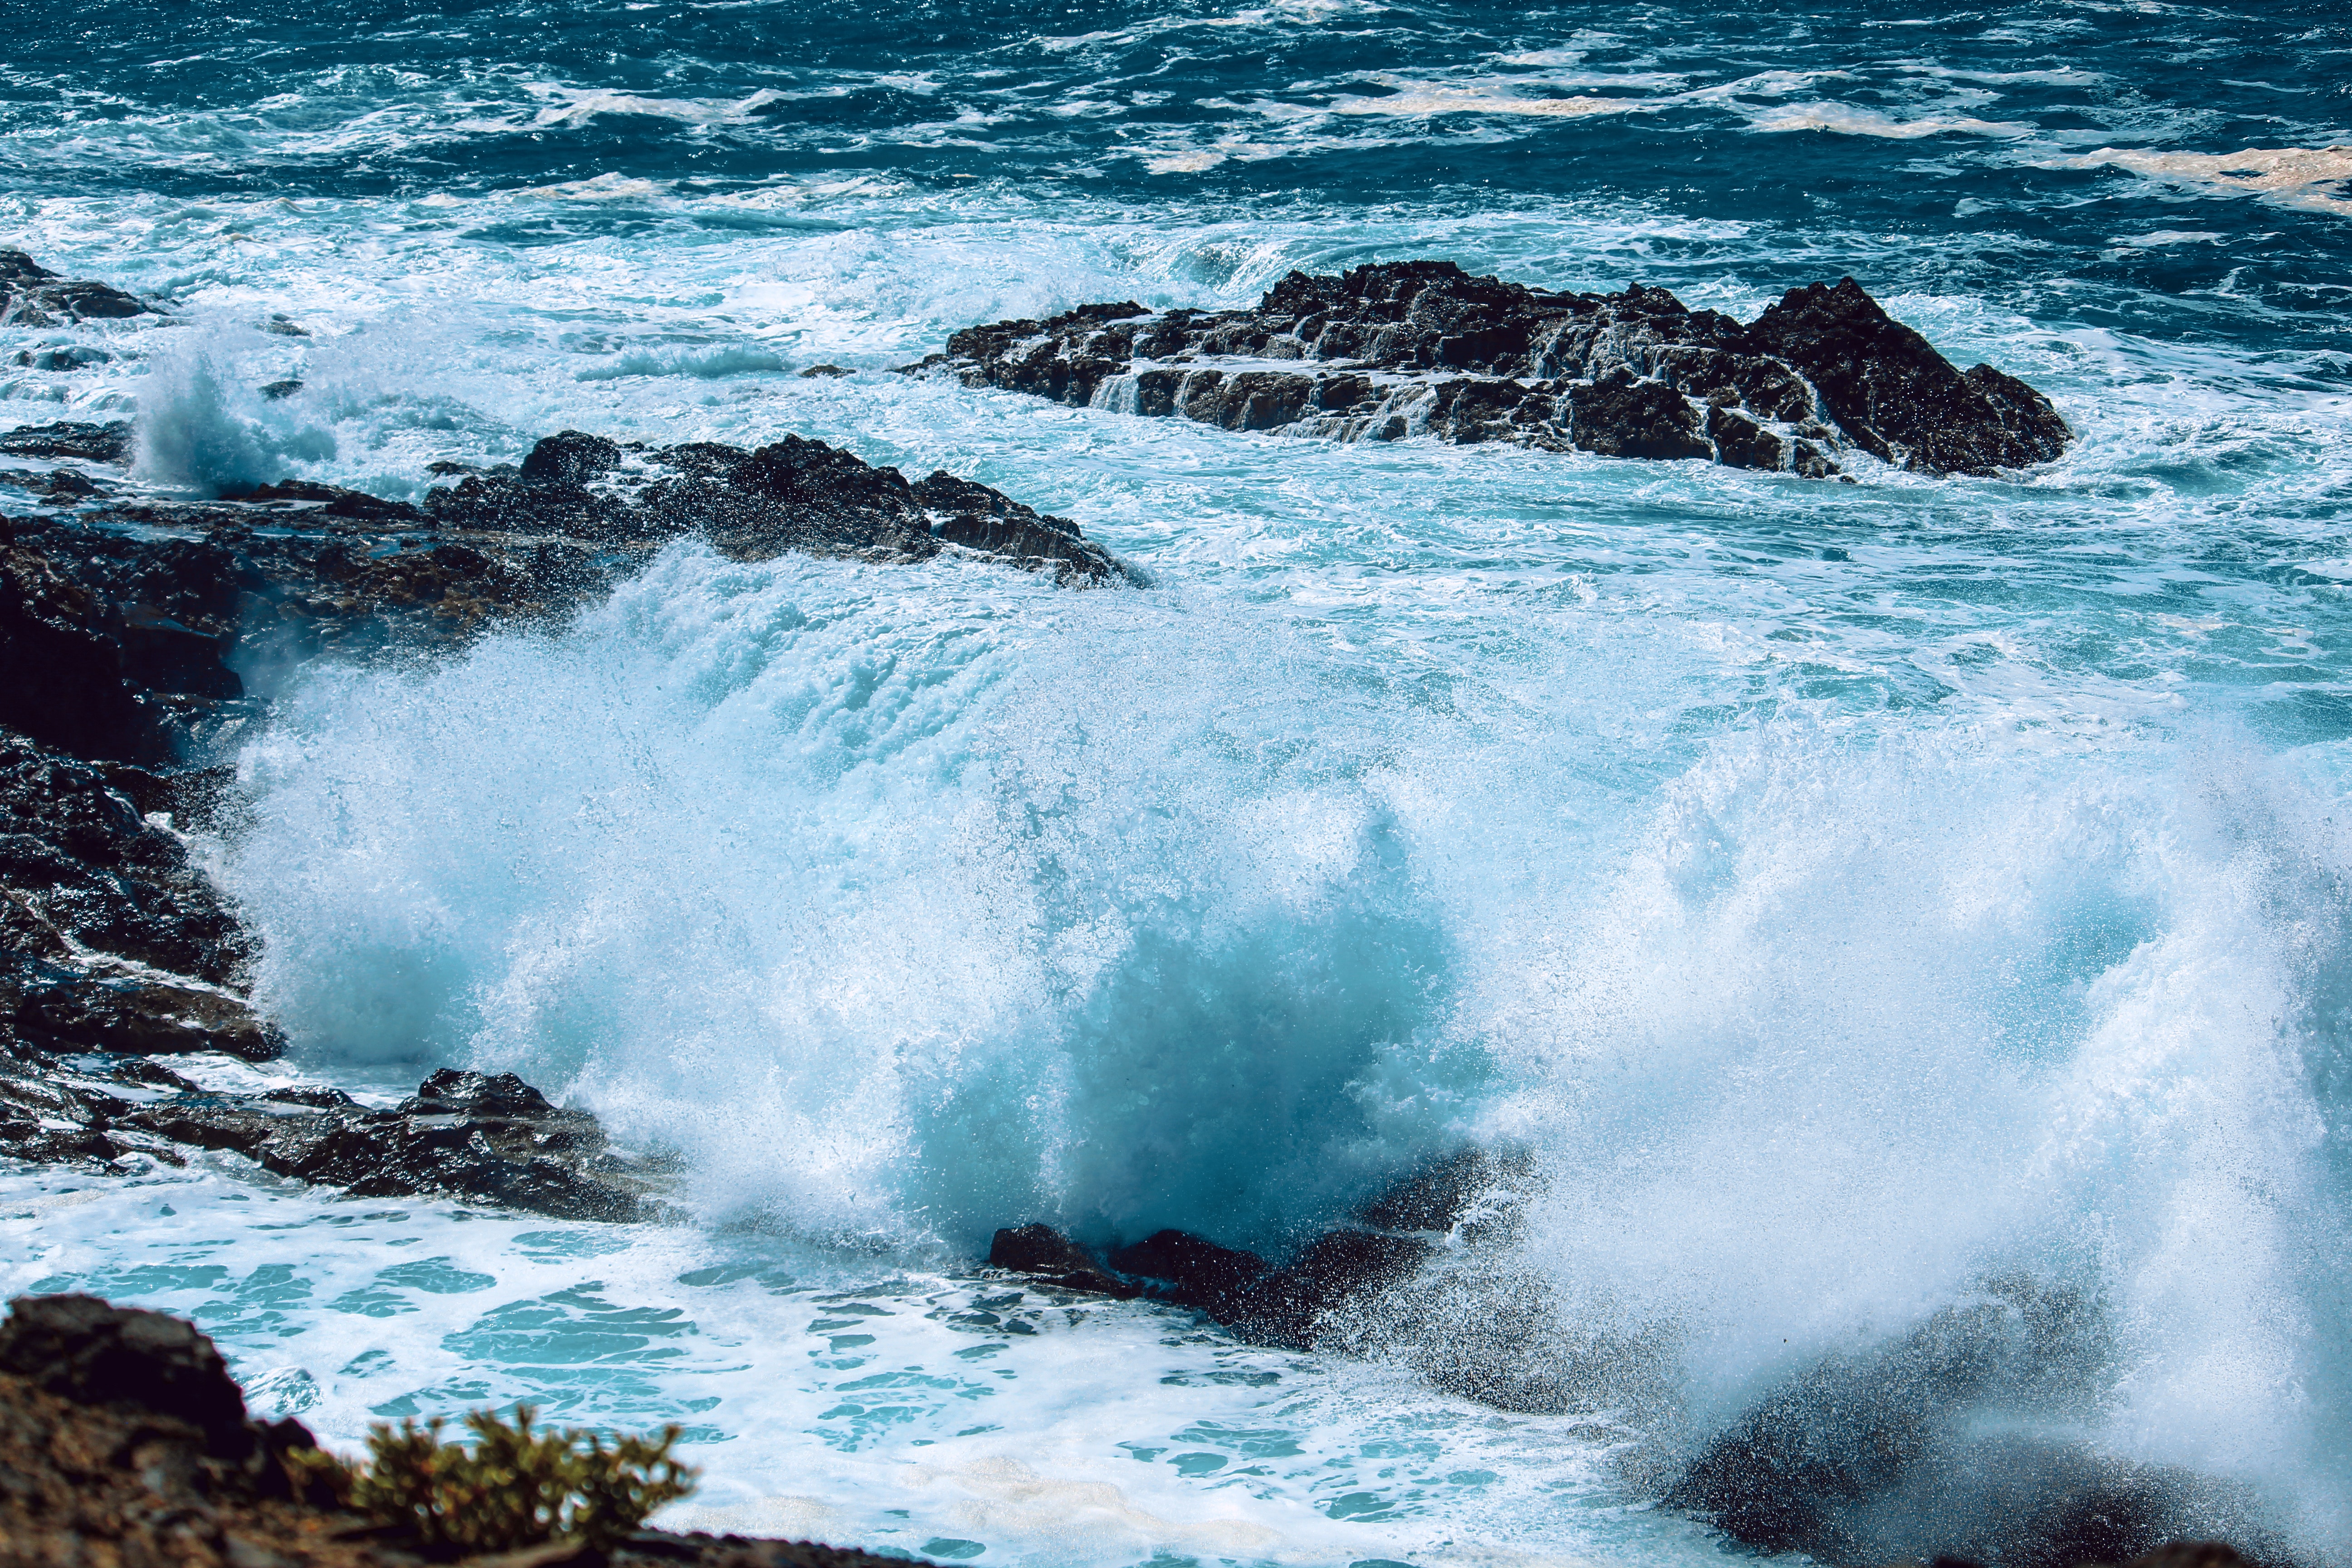
wave, body of water, wind wave, sea, water, ocean, rock, tide, coast, shore, sky, water resources, coastal and oceanic landforms, watercourse, wind, landscape, bay, cliff, beach, headland